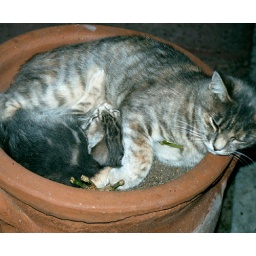
Brownie - Mom cat with1 baby in favorite clay pot